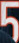
Number: 5